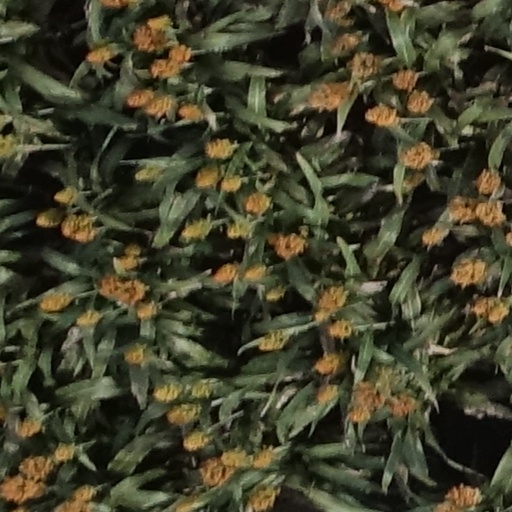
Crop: sorghum